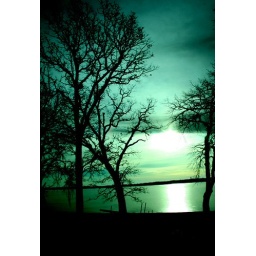
No, this is NOT edited in Photoshop. The window tint in the VOLVO plus the sky added this affect!